Frédéric Lissalde

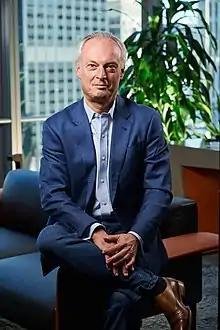

Frédéric Lissalde (born July 17, 1967) is the president and chief executive officer (CEO) of BorgWarner Inc.